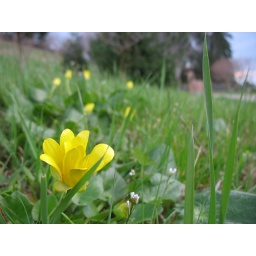
yellow flower in the field